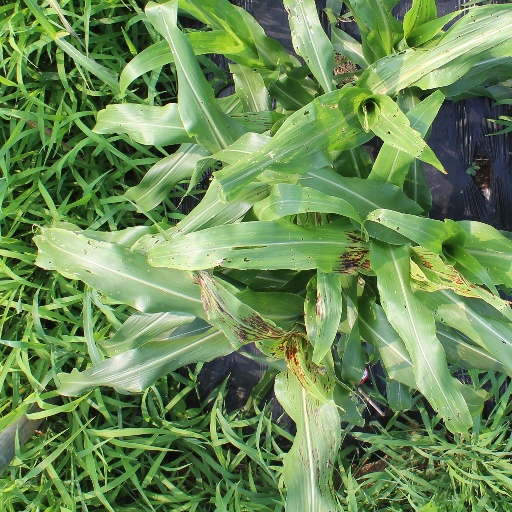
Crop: sorghum